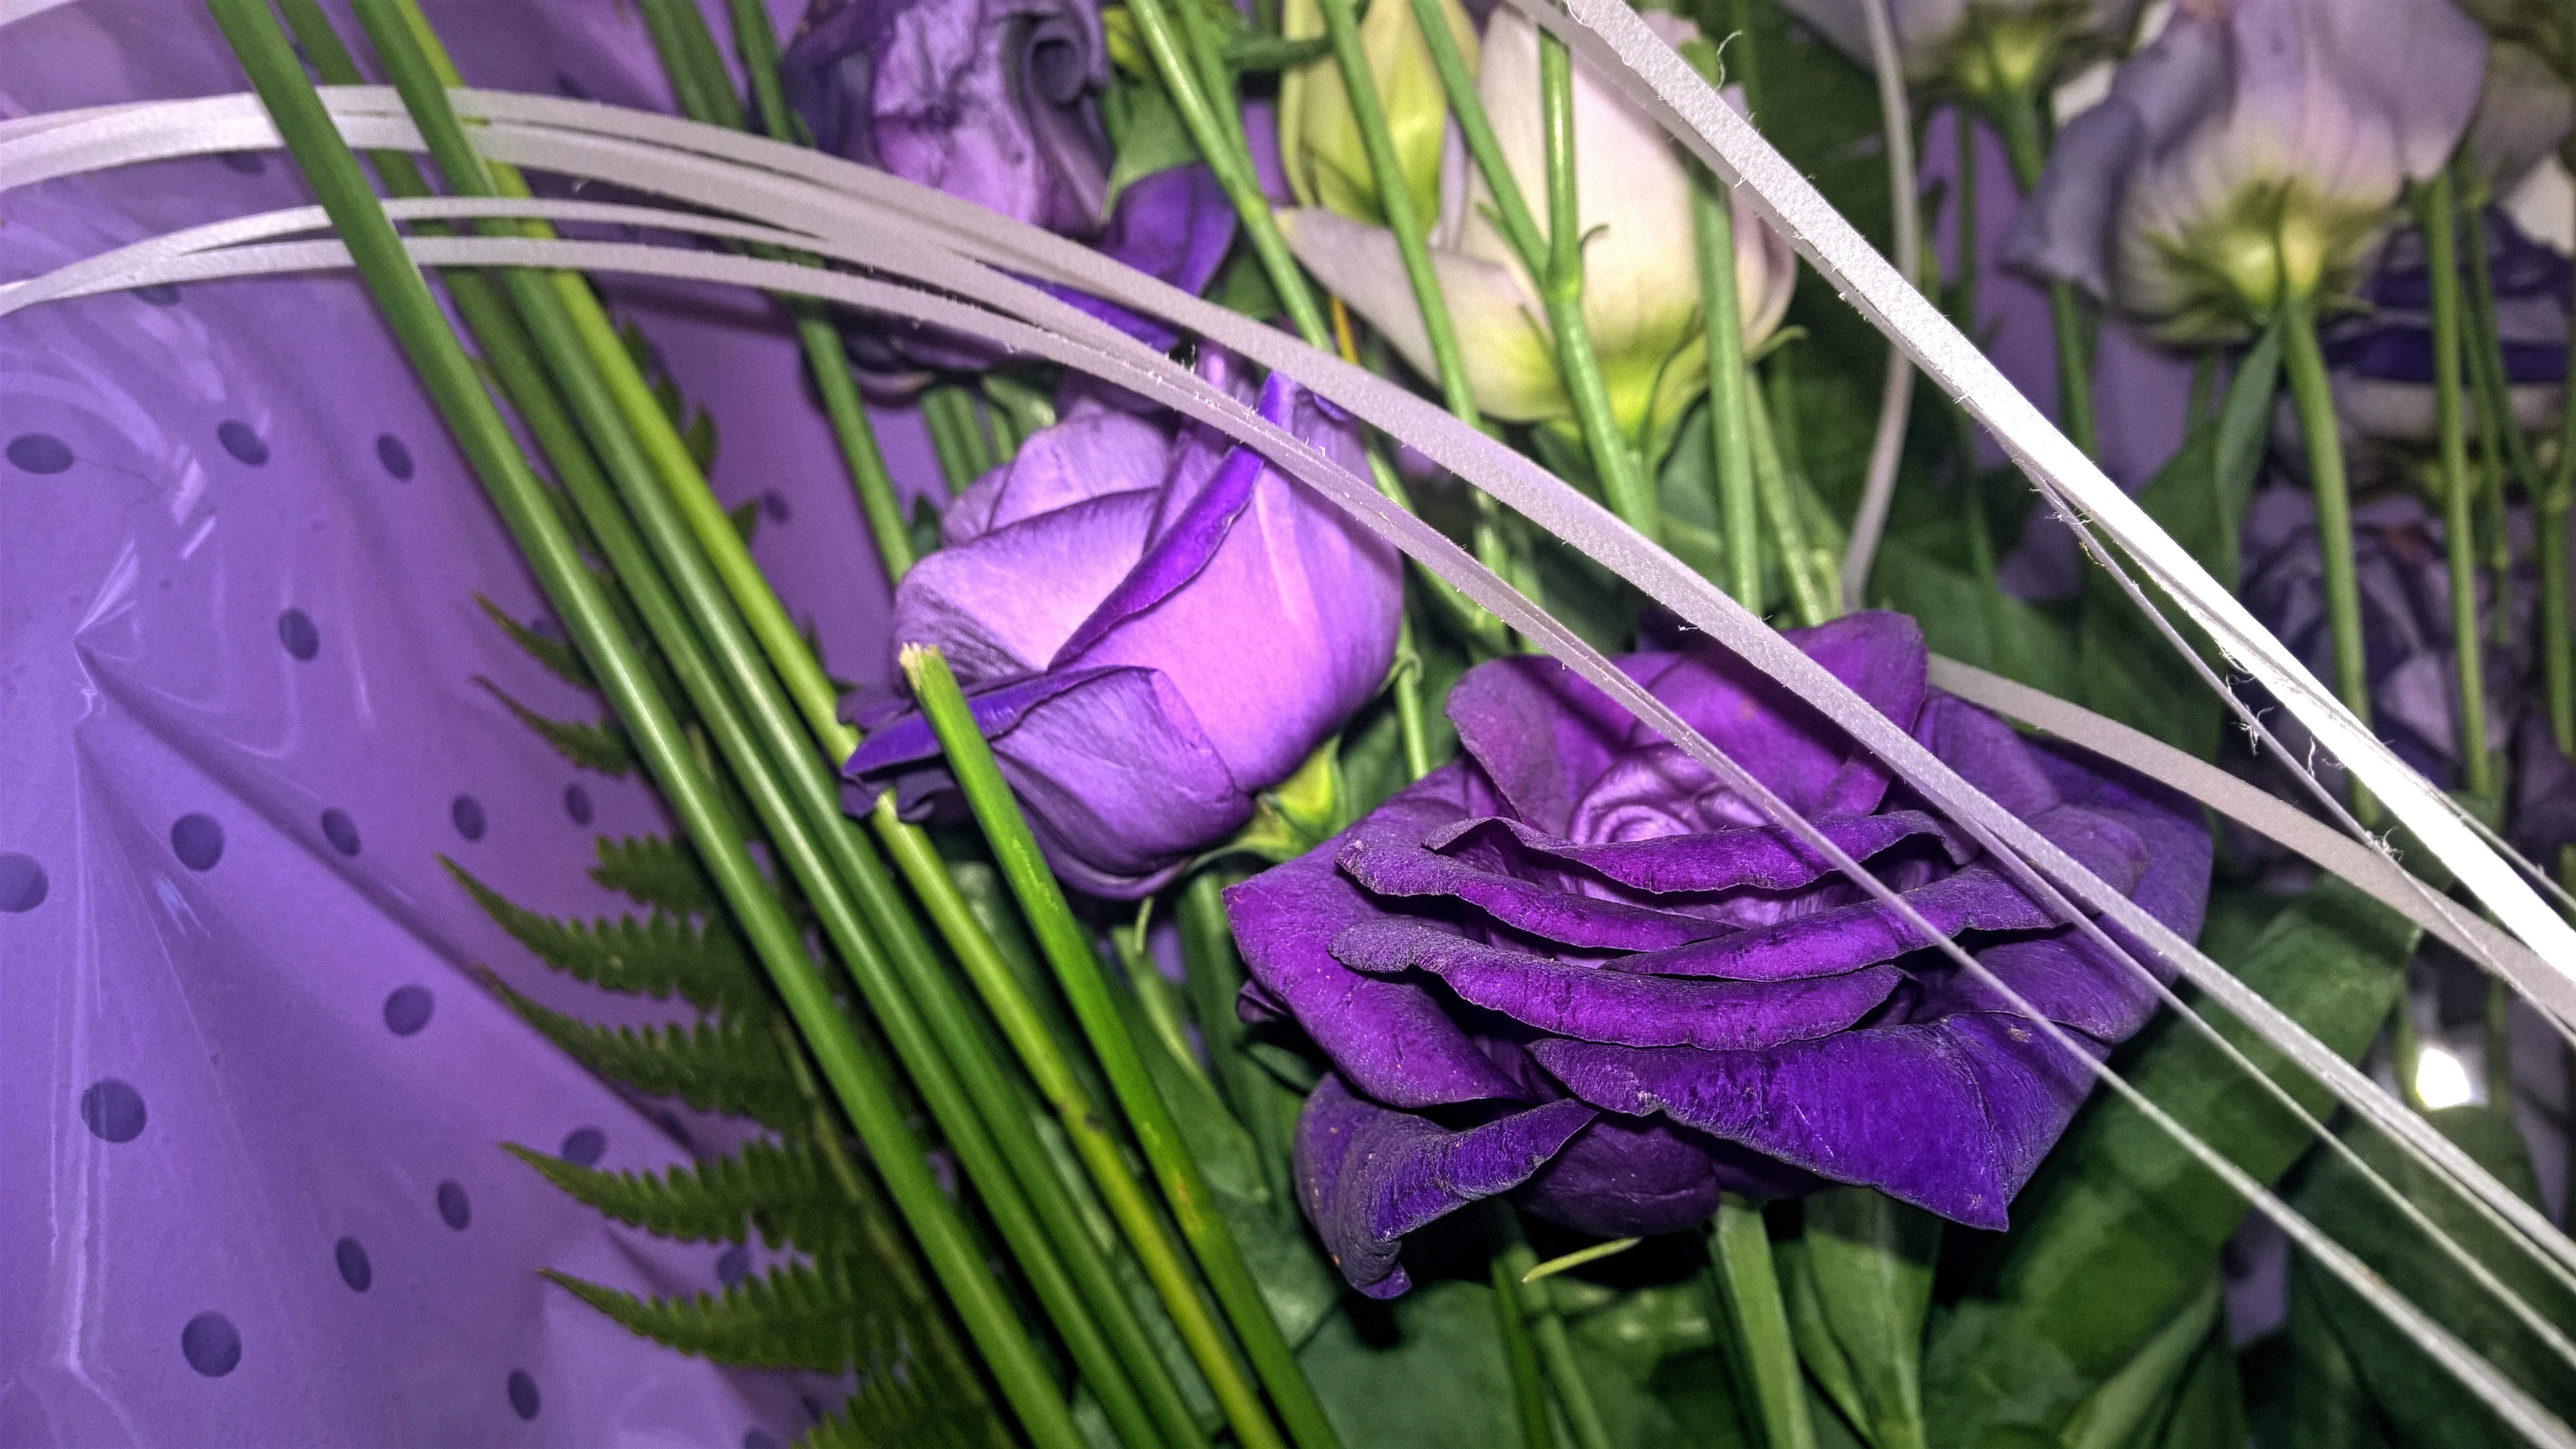
grass, plant, leaf, flower, purple, petal, green, botany, flora, close up, eye, macro photography, flowering plant, plant stem, land plant